China Railways DF5

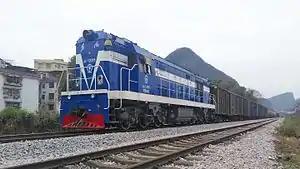
DF5-1295 in Guilin.

The DF5 ( (Dōngfēng 5) or "East Wind") is a diesel-electric locomotive used by China Railway in the People's Republic of China. It has been in production since 1976 and was still produced as of 2006 by several local companies. It is the most common road switcher locomotive in China and is used for yard and road switching duties. A small number are also in service with the Korean State Railway in North Korea.